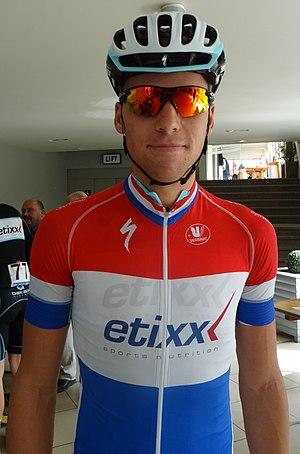
Reportage photographique réalisé le samedi 13 septembre à l'occasion du départ et de l'arrivée de la Flèche côtière 2014 à Heist (Knokke-Heist), Belgique.
La saison 2014 de l'équipe cycliste Etixx est la deuxième de cette équipe.
Tim Kerkhof, né le 13 novembre 1993 à Oss, est un coureur cycliste néerlandais. En 2014, il devient champion des Pays-Bas sur route espoirs.
L'équipe cycliste Klein Constantia est une équipe cycliste tchèque active de 2013 à 2016, avec le statut d'équipe continentale. Elle fait office d'équipe réserve d'Etixx-Quick Step. Elle porte le nom d'Etixx-iHNed en 2013 d'Etixx en 2014, d'AWT-Greenway en 2015, et de Klein Constantia en 2016.